Carlos Ruiz (Guatemalan footballer)

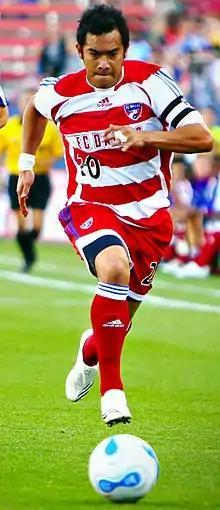
Ruiz playing for FC Dallas in 2007

Carlos Humberto Ruiz Gutiérrez (born 15 September 1979), initially nicknamed "El Pescadito" or "The Little Fish" but later became "El Pescado" or "The Fish" (even by Spanish-speakers), is a Guatemalan former professional footballer who played as a striker. A product of CSD Municipal's youth academy, Ruiz played for five MLS clubs (Los Angeles Galaxy, FC Dallas, Toronto FC, Philadelphia Union, and D.C. United), scoring 88 goals in 182 MLS regular-season matches and 16 goals in the post-season, which is the second most post-season goals in MLS history. In 2002, he was named the MLS's Most Valuable Player of the season.